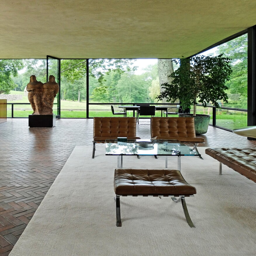
an interior view looking south .